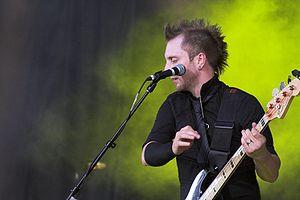
Thousand Foot Krutch, aussi abrégé TFK, est un groupe de rock chrétien et nu metal canadien, originaire de Peterborough, en Ontario. Ils comptent actuellement huit albums, ainsi qu'un album live, et trois albums remixes. Le chanteur Trevor McNevan et le batteur Steve Augustine sont également membres d'un projet appelé FM Static, et Joel a formé le groupe The Drawing Room en 2009. Les anciens membres sont Christian Harvey, Dave Smith, Tim Baxter, Paul Pedasuik, Geoff Laforet. Trevor McNevan est donc le seul membre fondateur du groupe qui en fait encore partie.